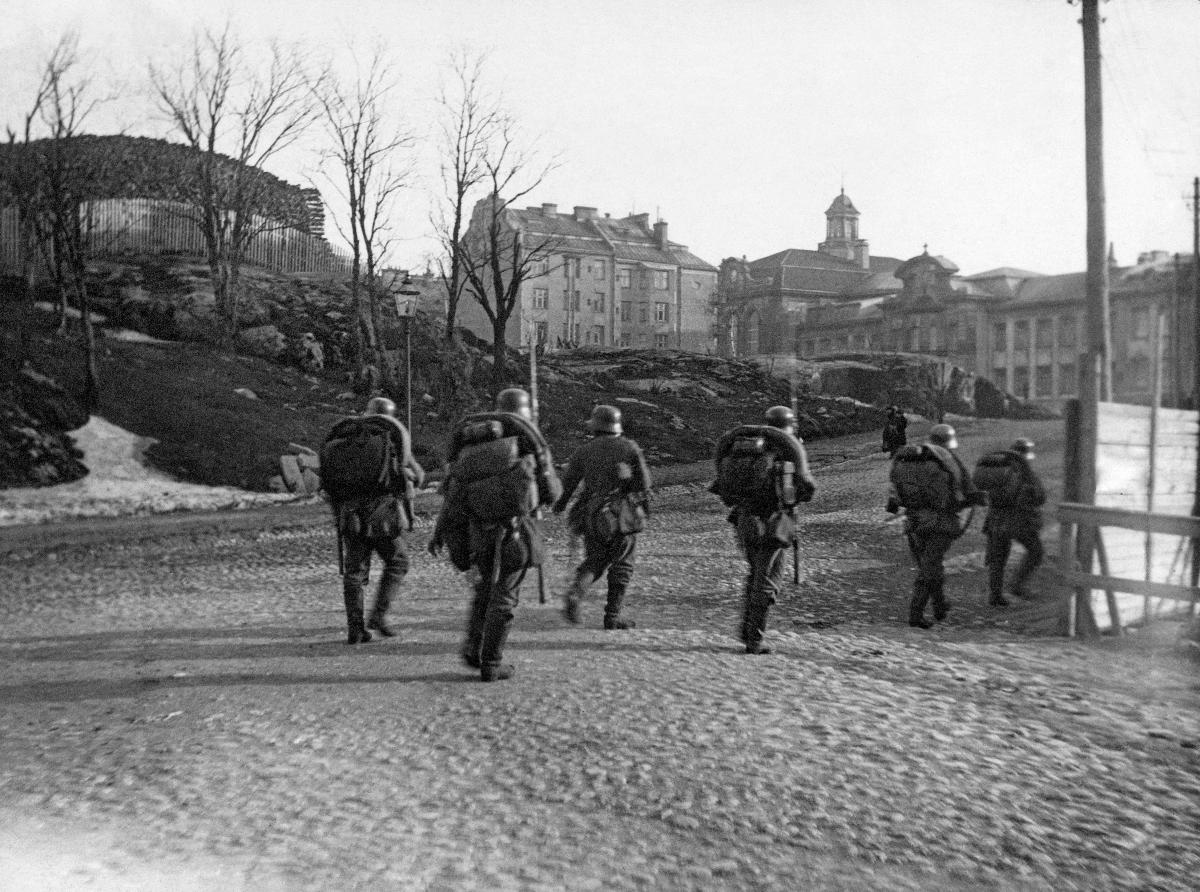
Ensimmäiset saksalaiset sotilaat Helsingissä
The first German soldiers in Helsinki
sisällön kuvaus: Ensimmäiset saksalaiset sotilaat Aurorankadulla Helsingin Töölössä 1918. sisällön kuvaus: The first German soldiers on Aurorankatu street in Helsinki 1918.
Vuosi: 1918
Paikka: Suomi; Suomi, Uusimaa, Helsinki
Aiheet: Suomen sisällissota; saksalaiset; sotilaat; Helsingin valloitus; Finnish Civil War; Germans; soldiers; Finnish civil war; german troops; germans; battle of Helsinki; finska inbördeskriget; tyskar; soldater